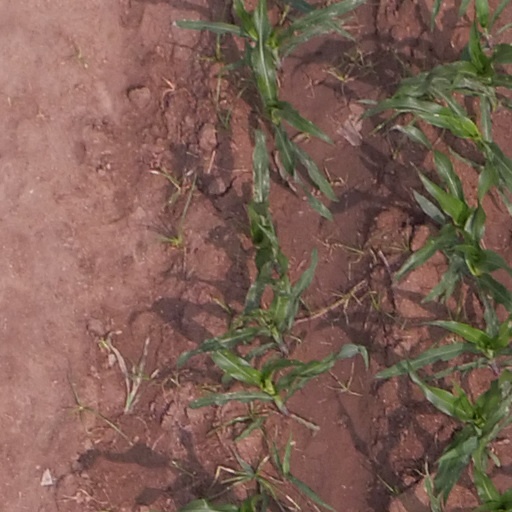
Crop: maize; corn